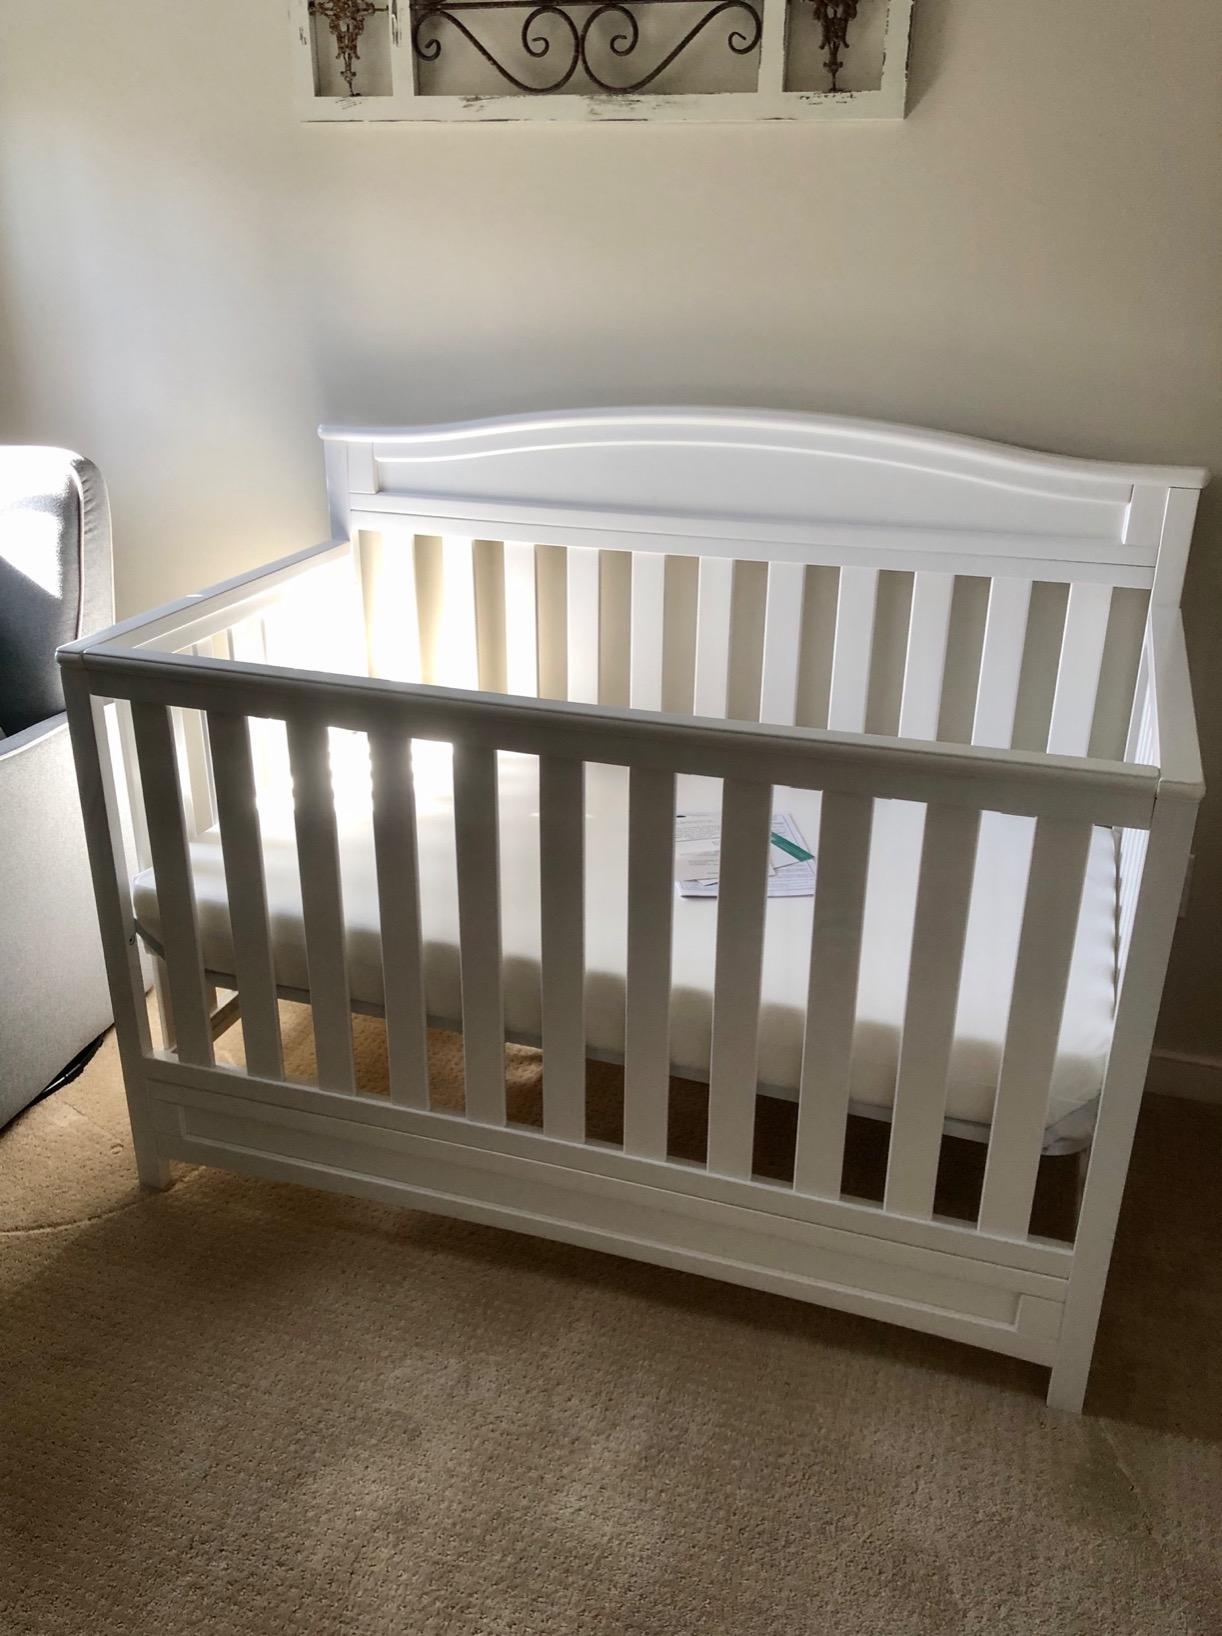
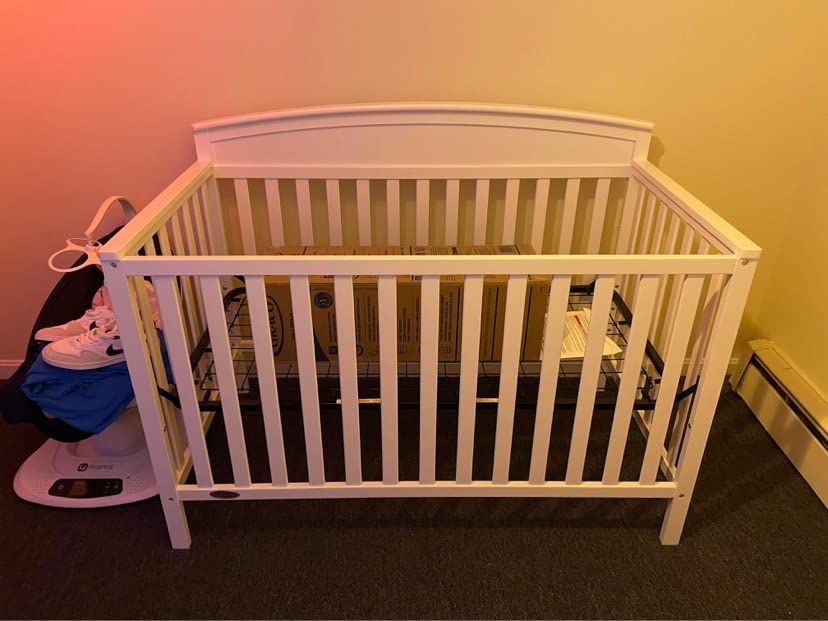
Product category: products_crib
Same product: no